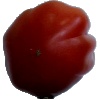
Label: Tomato Heart 1